RAF Andover

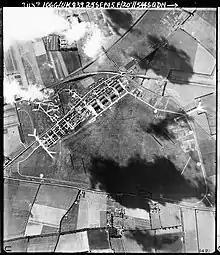
Aerial photo oriented to the south of RAF Andover, 25 September 1945

From February through July 1944, Andover was used by fighter squadrons (the 401st, 402nd, and 485th squadrons of the 370th Fighter Group) of the 71st Fighter Wing of the Ninth Air Force of the United States Army Air Forces, flying Lockheed P-38 Lightning aircraft. Flying from RAF Andover, the 370th dive-bombed radar installations and flak towers, and escorted bombers that attacked bridges and marshalling yards in France as the Allies prepared for the invasion of the Continent. The 370th also provided cover for Allied forces that crossed the English Channel on D-Day and flew armed reconnaissance missions over the Cotentin Peninsula until the end of the month. The 370th Fighter Group moved to their Advanced Landing Ground (ALG) at Cardonville, France (ALG A-3) on 20 July. The USAAF lost a total of 31 P-38s from Andover before the move to France.